Doppler effect

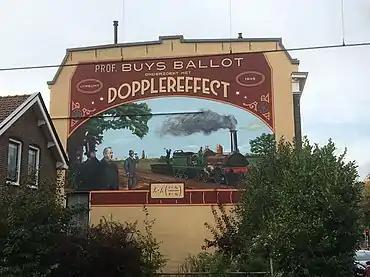
Experiment by Buys Ballot (1845) depicted on a wall in Utrecht (2019)

Doppler first proposed this effect in 1842 in his treatise ""Über das farbige Licht der Doppelsterne und einiger anderer Gestirne des Himmels"" (On the coloured light of the binary stars and some other stars of the heavens). The hypothesis was tested for sound waves by Buys Ballot in 1845. He confirmed that the sound's pitch was higher than the emitted frequency when the sound source approached him, and lower than the emitted frequency when the sound source receded from him. Hippolyte Fizeau discovered independently the same phenomenon on electromagnetic waves in 1848 (in France, the effect is sometimes called "effet Doppler-Fizeau" but that name was not adopted by the rest of the world as Fizeau's discovery was six years after Doppler's proposal). In Britain, John Scott Russell made an experimental study of the Doppler effect (1848).